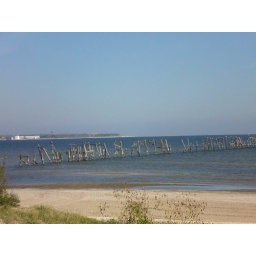
bridge over troubled water